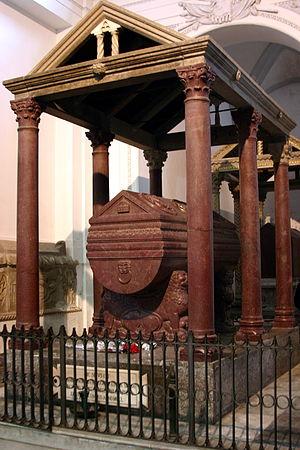
La cathédrale de Palerme est une église catholique romaine du XIIᵉ siècle, dédiée à Notre-Dame de l'Assomption, de style arabo-normand propre à la Sicile, située à Palerme, capitale de la province italienne de Sicile.
Frédéric de Hohenstaufen, né le 26 décembre 1194 à Jesi près d'Ancône et mort le 13 décembre 1250 à Fiorentino en Capitanate, régna sur le Saint-Empire de 1215 à 1250. Il fut roi de Germanie, roi de Sicile, roi de Provence-Bourgogne, et roi de Jérusalem.